Jeevana Tharanga

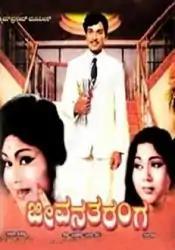

Jeevana Tharanga is a 1963 Indian Kannada-language film, directed by G. Bangar Raj and produced by D. Rama Naidu. The film stars Rajkumar, Rajashankar, D. R. Naidu and K. S. Ashwath. The film has musical score by M. Venkataraju.